Shibamata Taishakuten

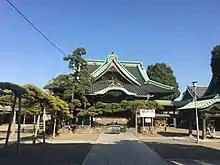

, popularly known as , is a Nichiren-shū Buddhist temple in the Shibamata neighbourhood of Katsushika, Tokyo, Japan. Founded in 1629, the main image is of Taishakuten. In 1996 the Ministry of the Environment designated the temple and its ferryboat as one of the 100 Soundscapes of Japan. In 2009 the temple and its ferryboat were selected as one of the 100 Landscapes of Japan (Heisei era).